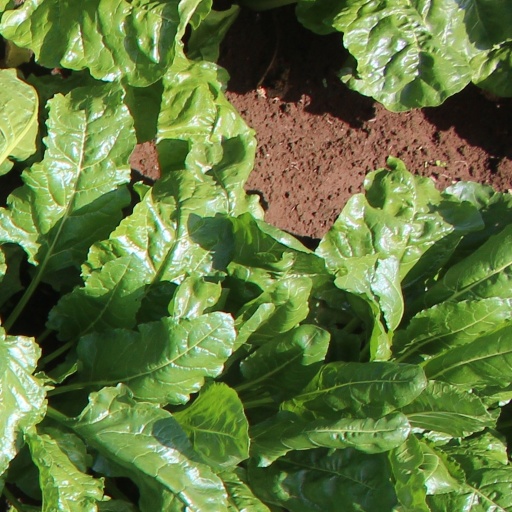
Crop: sugar beet